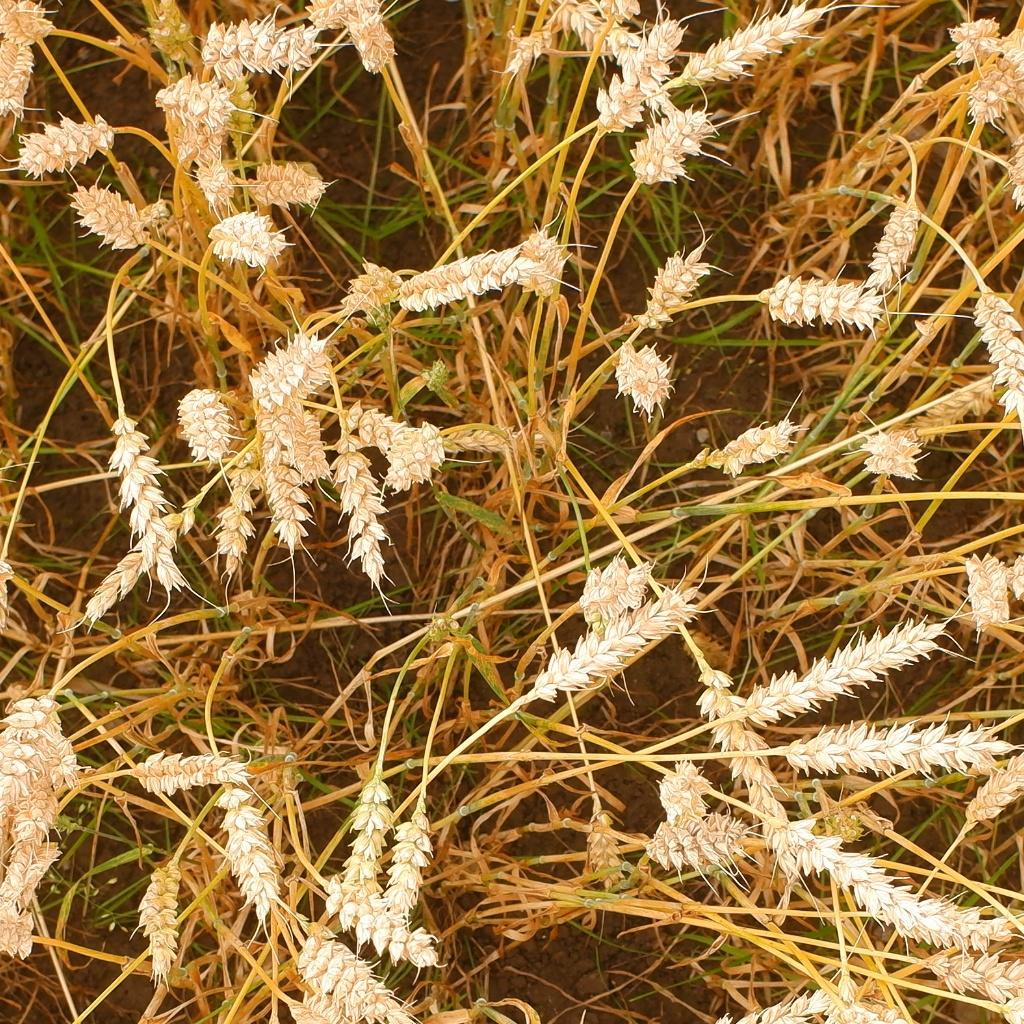
Country: Norway
Location: NMBU
Wheat development stage: Filling